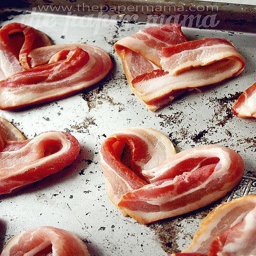
the way to our heart is bacon !